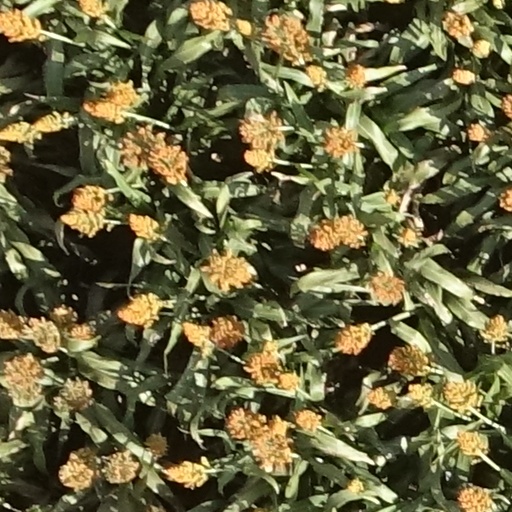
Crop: sorghum